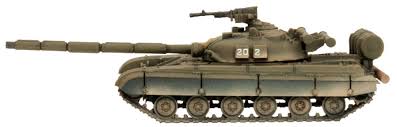
Label: Tank